Butler

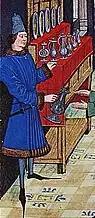
A "pincerna" depicted in service to a noble court during the Medieval Era.

Eventually the European butler emerged as a middle-ranking member of the servants of a great house, in charge of the "buttery" (originally a storeroom for "butts" of liquor, although the term later came to mean a general storeroom or pantry). While this is so for household butlers, those with the same title but in service to the Crown enjoyed a position of administrative power and were only minimally involved with various stores.